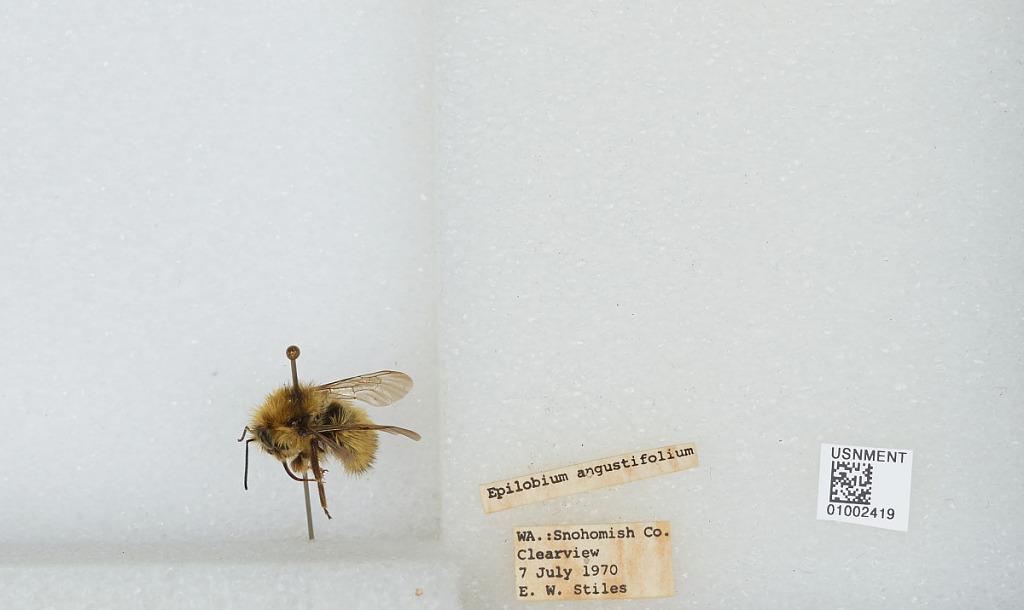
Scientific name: Bombus (Pyrobombus) flavifrons Cresson
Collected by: E. Stiles
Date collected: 1970-7-7
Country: United States
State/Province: Washington
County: Snohomish
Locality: Clearview
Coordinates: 47.8292, -122.145